Chaumont-le-Bourg

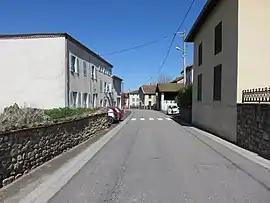
Chaumont-le-Bourg in 2017.

Chaumont-le-Bourg is a commune in the Puy-de-Dôme department in Auvergne-Rhône-Alpes in central France.